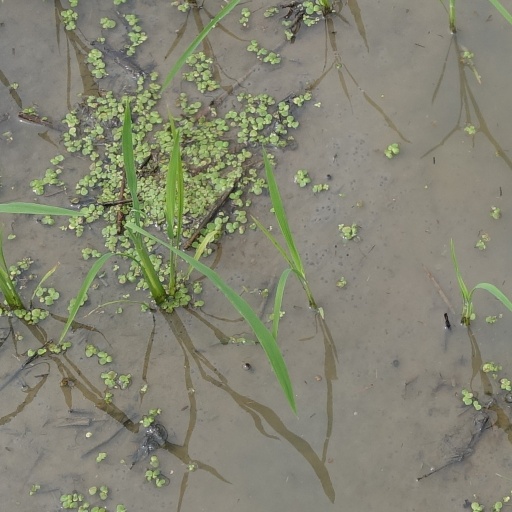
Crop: rice